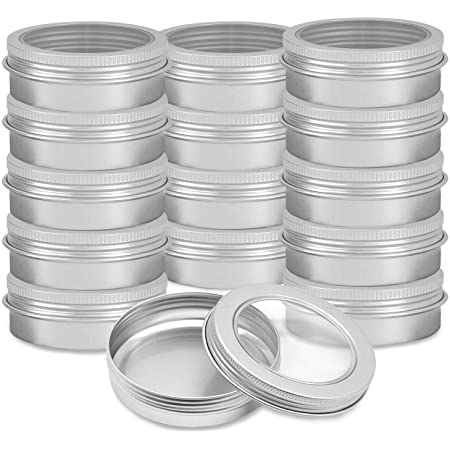
Label: metal